1910 Fruitgum Company

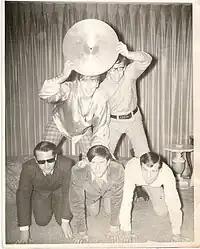
The original five members of the 1910 Fruitgum Company ; photo taken at the home of Floyd Marcus. Shown on top from the left are Floyd and Steve. On the bottom are Pat, Frank and Mark.

The band started touring, opening for major acts such as the Beach Boys. They also released these other chart hits: "May I Take a Giant Step" (U.S. #63), "1, 2, 3, Red Light" (U.S. #5), "Special Delivery" (U.S. #38), "Goody, Goody Gumdrops" (U.S. #37), "Indian Giver" (U.S. #5) and "The Train" (U.S. #57).